Barbara Sołtysik

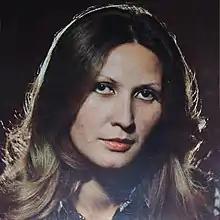
Barbara Sołtysik in 1972

Barbara Sołtysik (born 5 August 1942) is a Polish actress. She appeared in more than 35 films and television shows between 1962 and 2006.